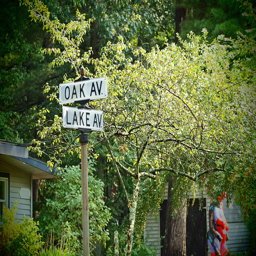
The post has two street signs on top of it.
The corner of Oak Ave and Lake Ave has lots of trees.
A street sign indicates the crossing of Oak and Lake Avenue.
Two street signs point the direction of the streets.
The intersection of Oak Avenue and Lake Avenue in the suburbs